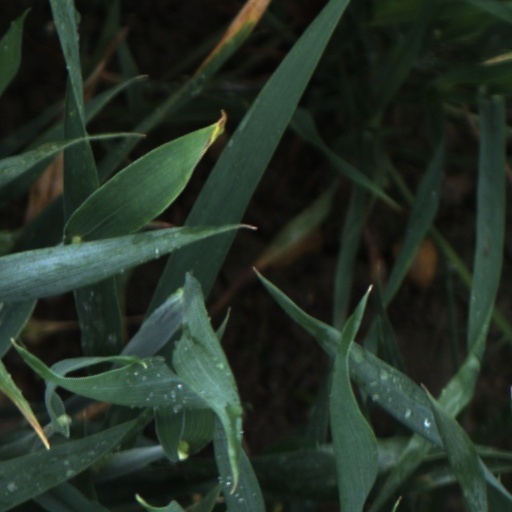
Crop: wheat